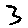
Label: 3